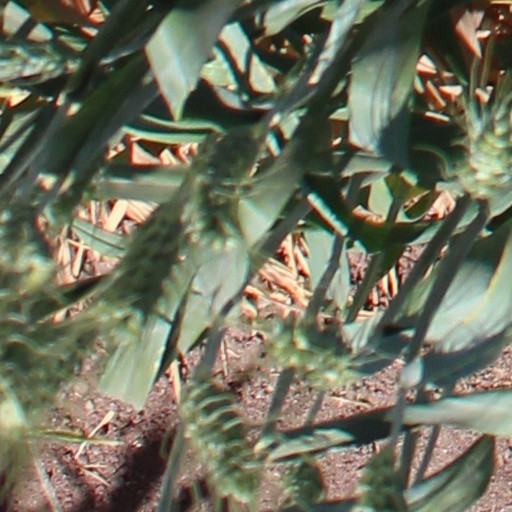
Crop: wheat